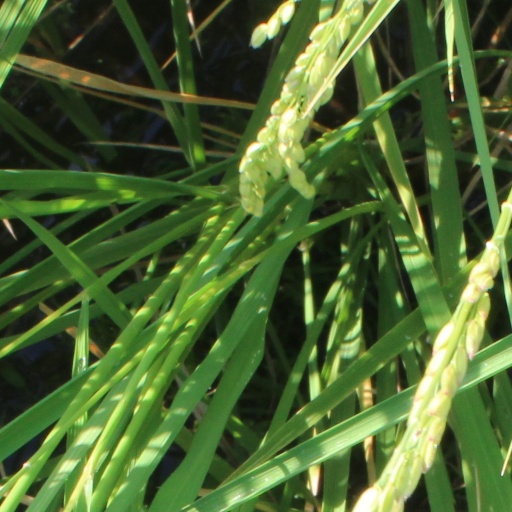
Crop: rice